The Feast of the Goat

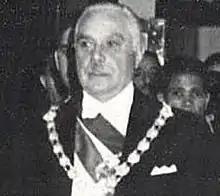
The Dominican Republic's dictator, and the central figure of "The Feast of the Goat", Rafael Leónidas Trujillo

Rafael Trujillo, known also as The Goat, The Chief, and The Benefactor, is a fictionalized character based on the real dictator of the Dominican Republic from 1930 to 1961 and the official President of the Republic from 1930 to 1938 and 1943 to 1952. In "The Feast of the Goat", Vargas Llosa imagines the innermost thoughts of the dictator, and retells the Goat's last hours from his own perspective.